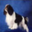
Label: dog